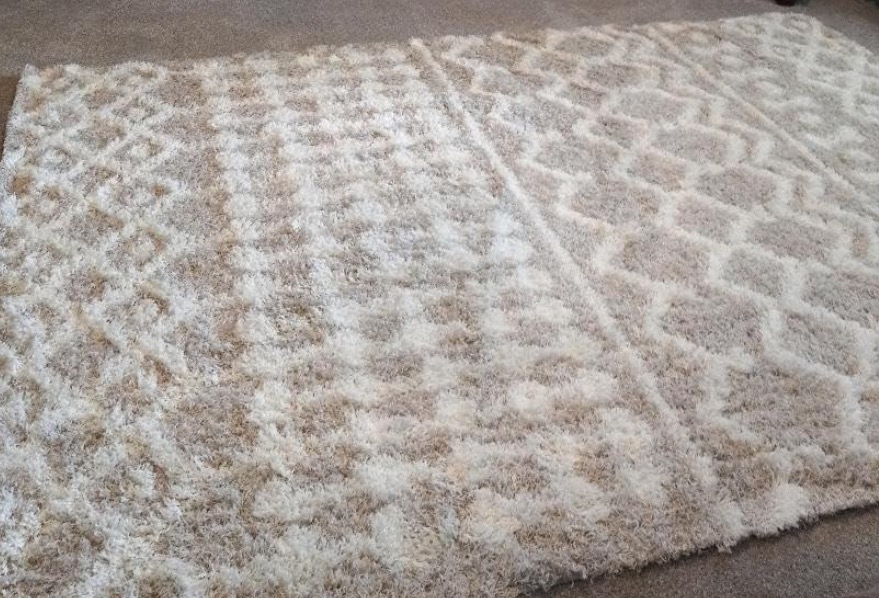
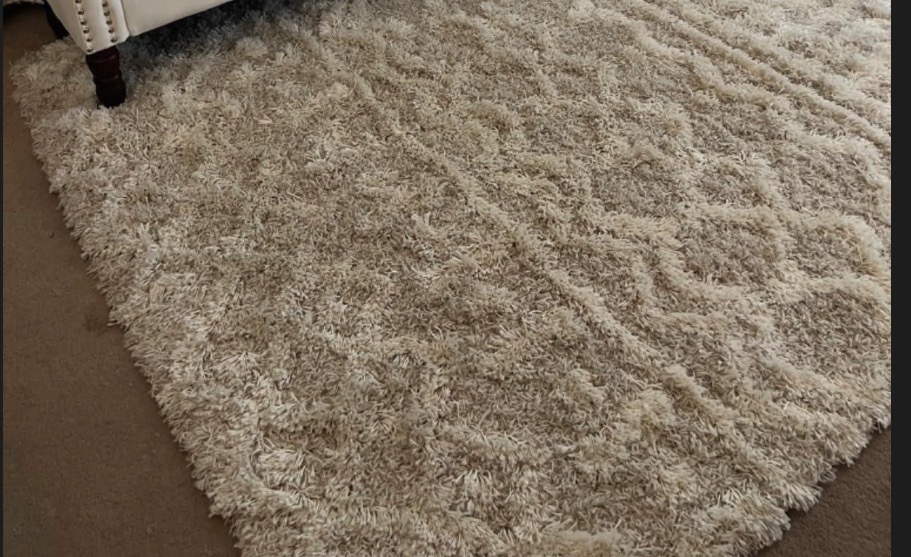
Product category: misc
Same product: yes